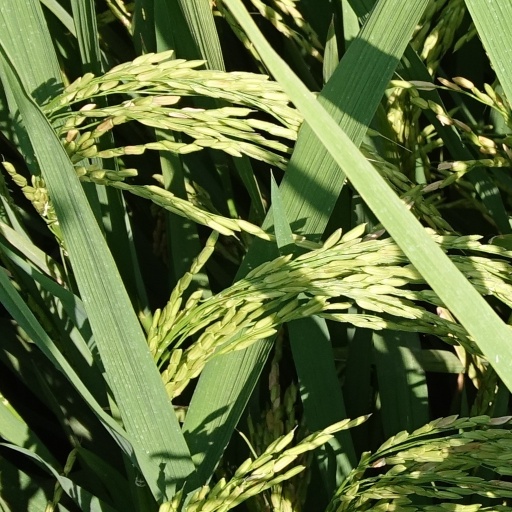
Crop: rice